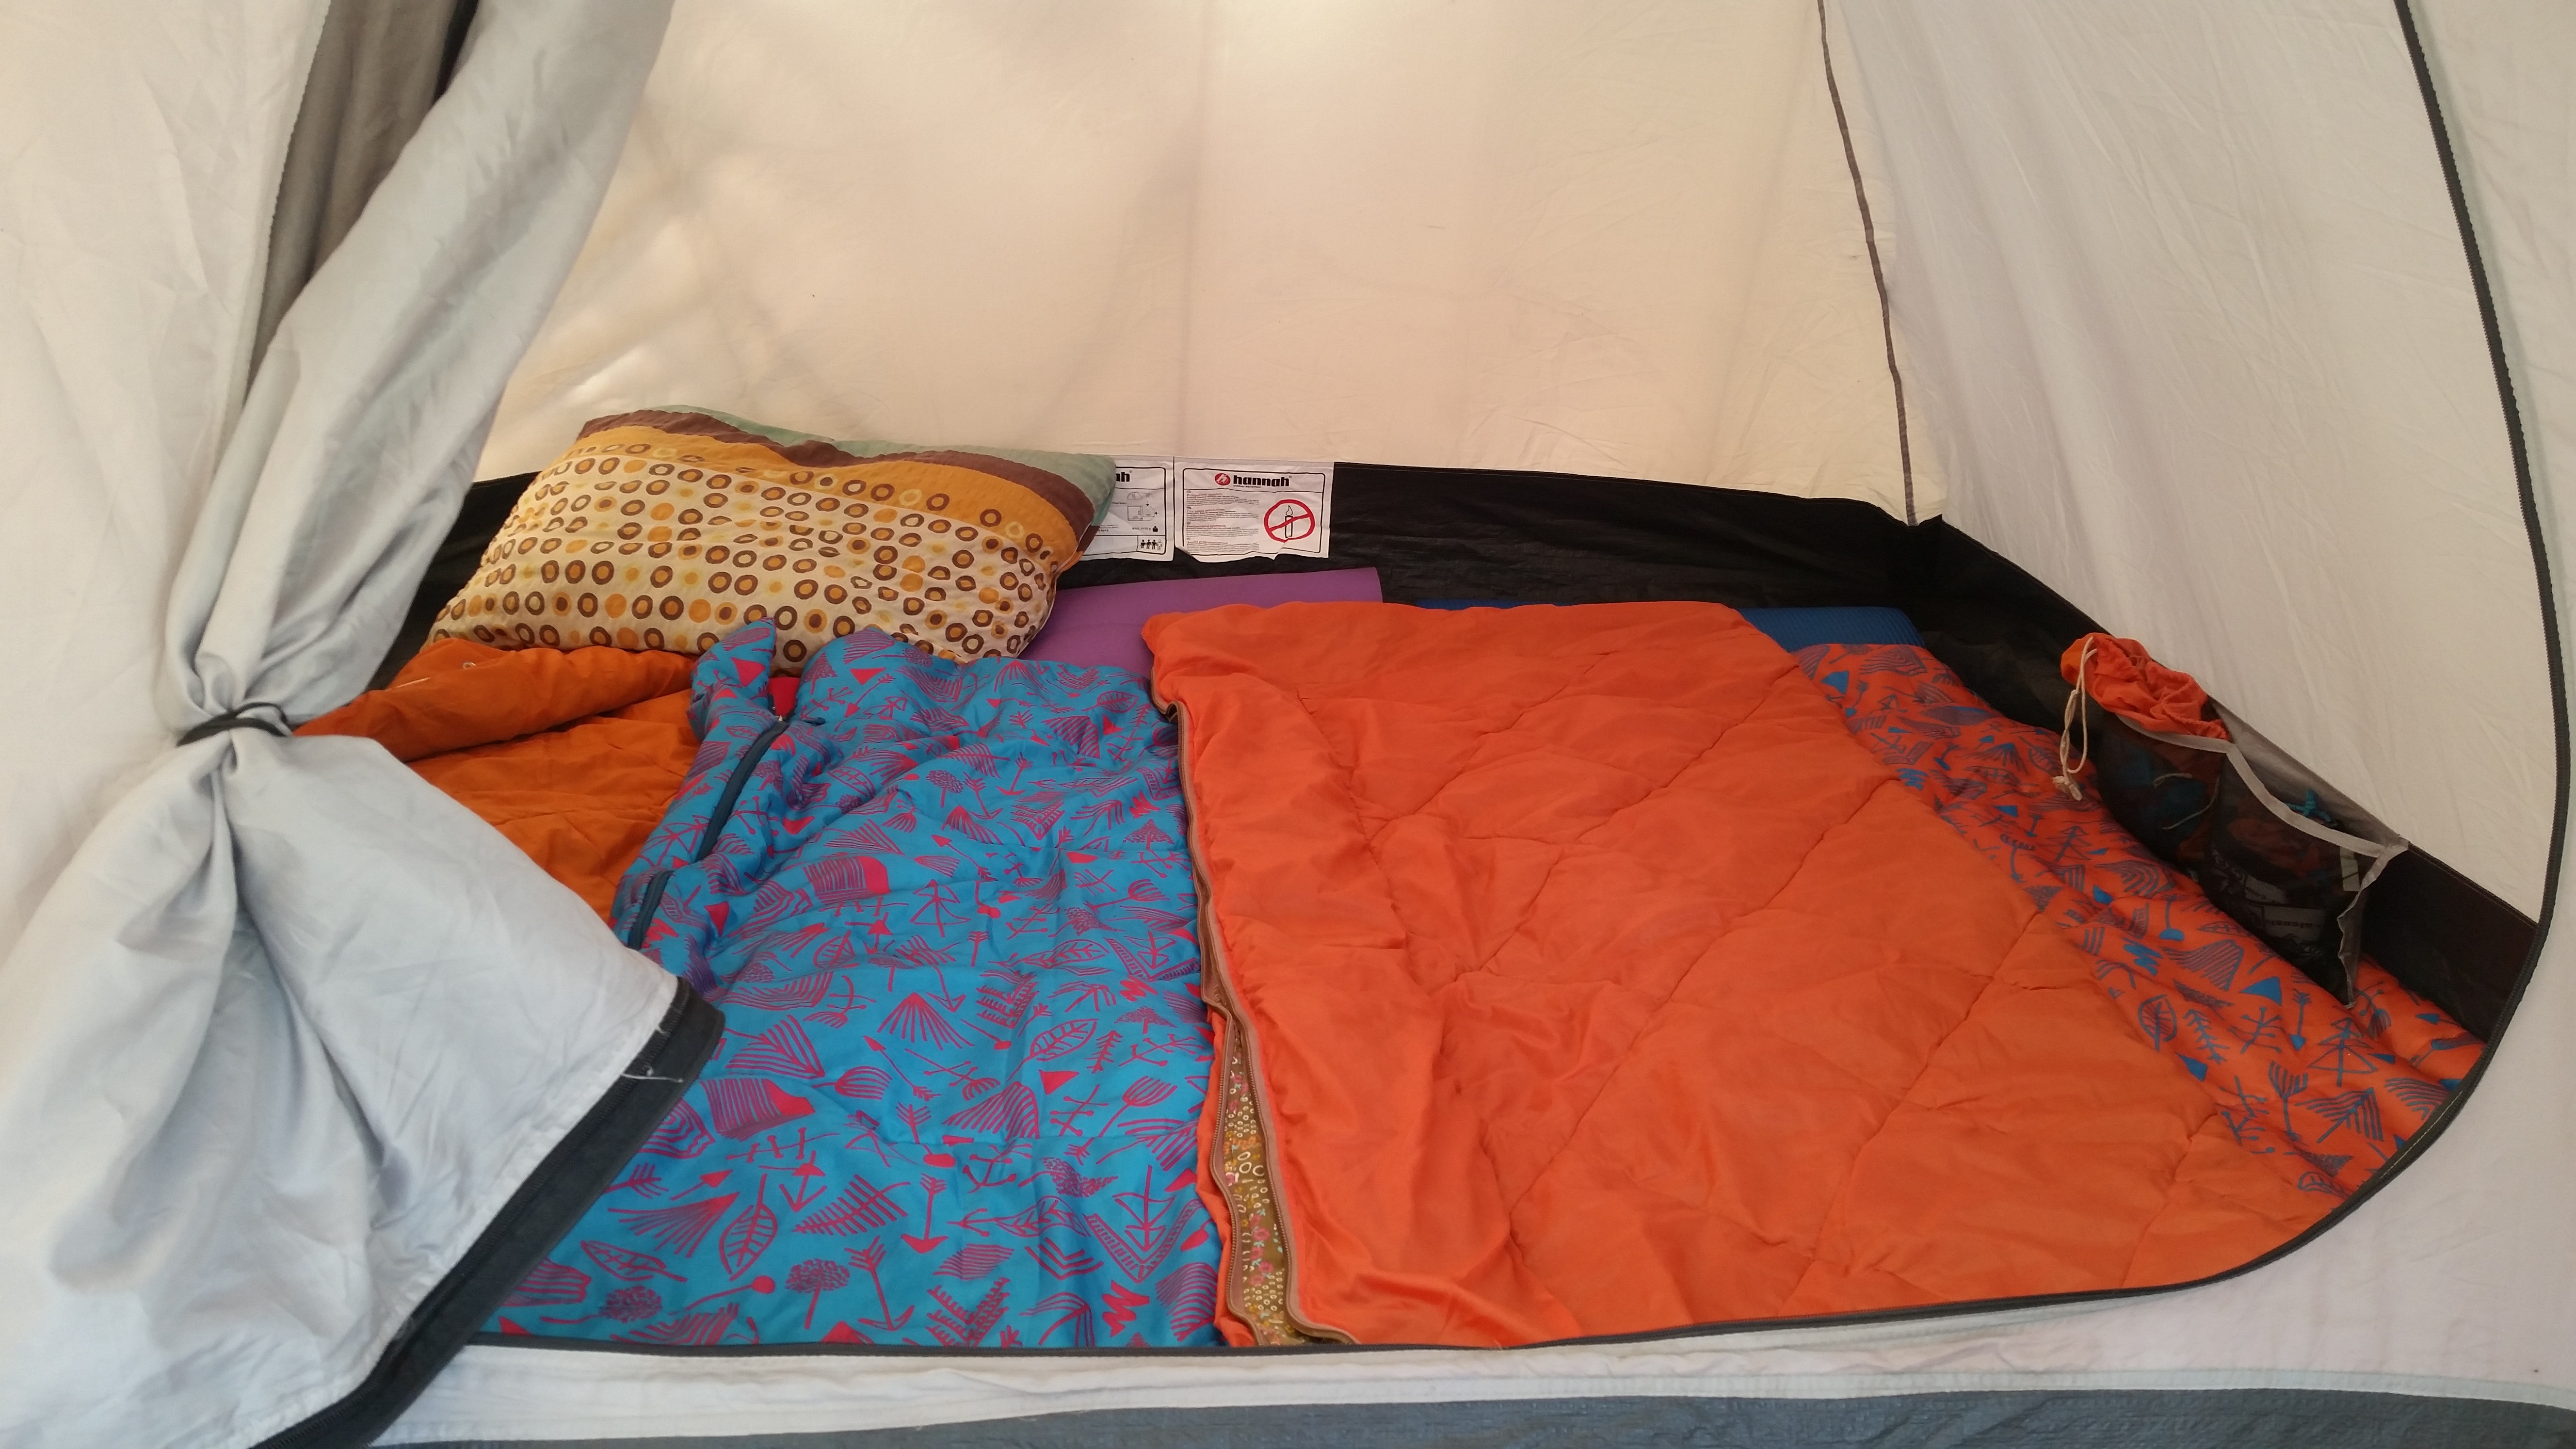
pattern, furniture, camping, material, tent, product, textile, art, bed, sleeping bags